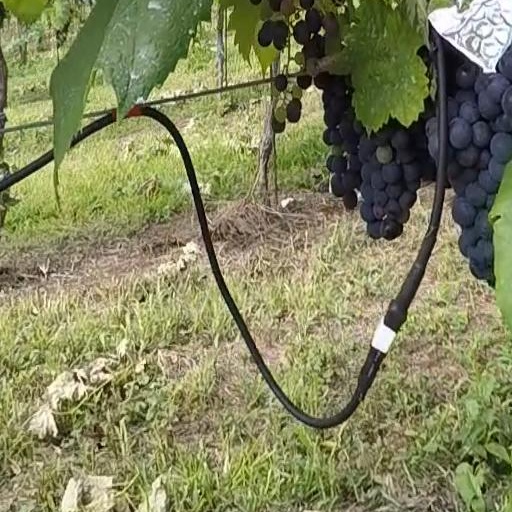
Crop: grape